Kristiansand Region

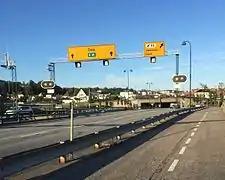
E18 in Kristiansand with the exit to Vennesla

Some of the larger villages and suburban areas in the region include Hægeland and Skarpengland in Vennesla; Finsland, Brennåsen, Volleberg, and Nodeland, Vedderheia, Høllen, Åros, and Langenes in Kristiansand; and Engesland, Herefoss, Oggevatn, and Vegusdal in Birkenes. Lillesand has the village areas of Kroksteinåsen, Borkedalen, and Møglestu.